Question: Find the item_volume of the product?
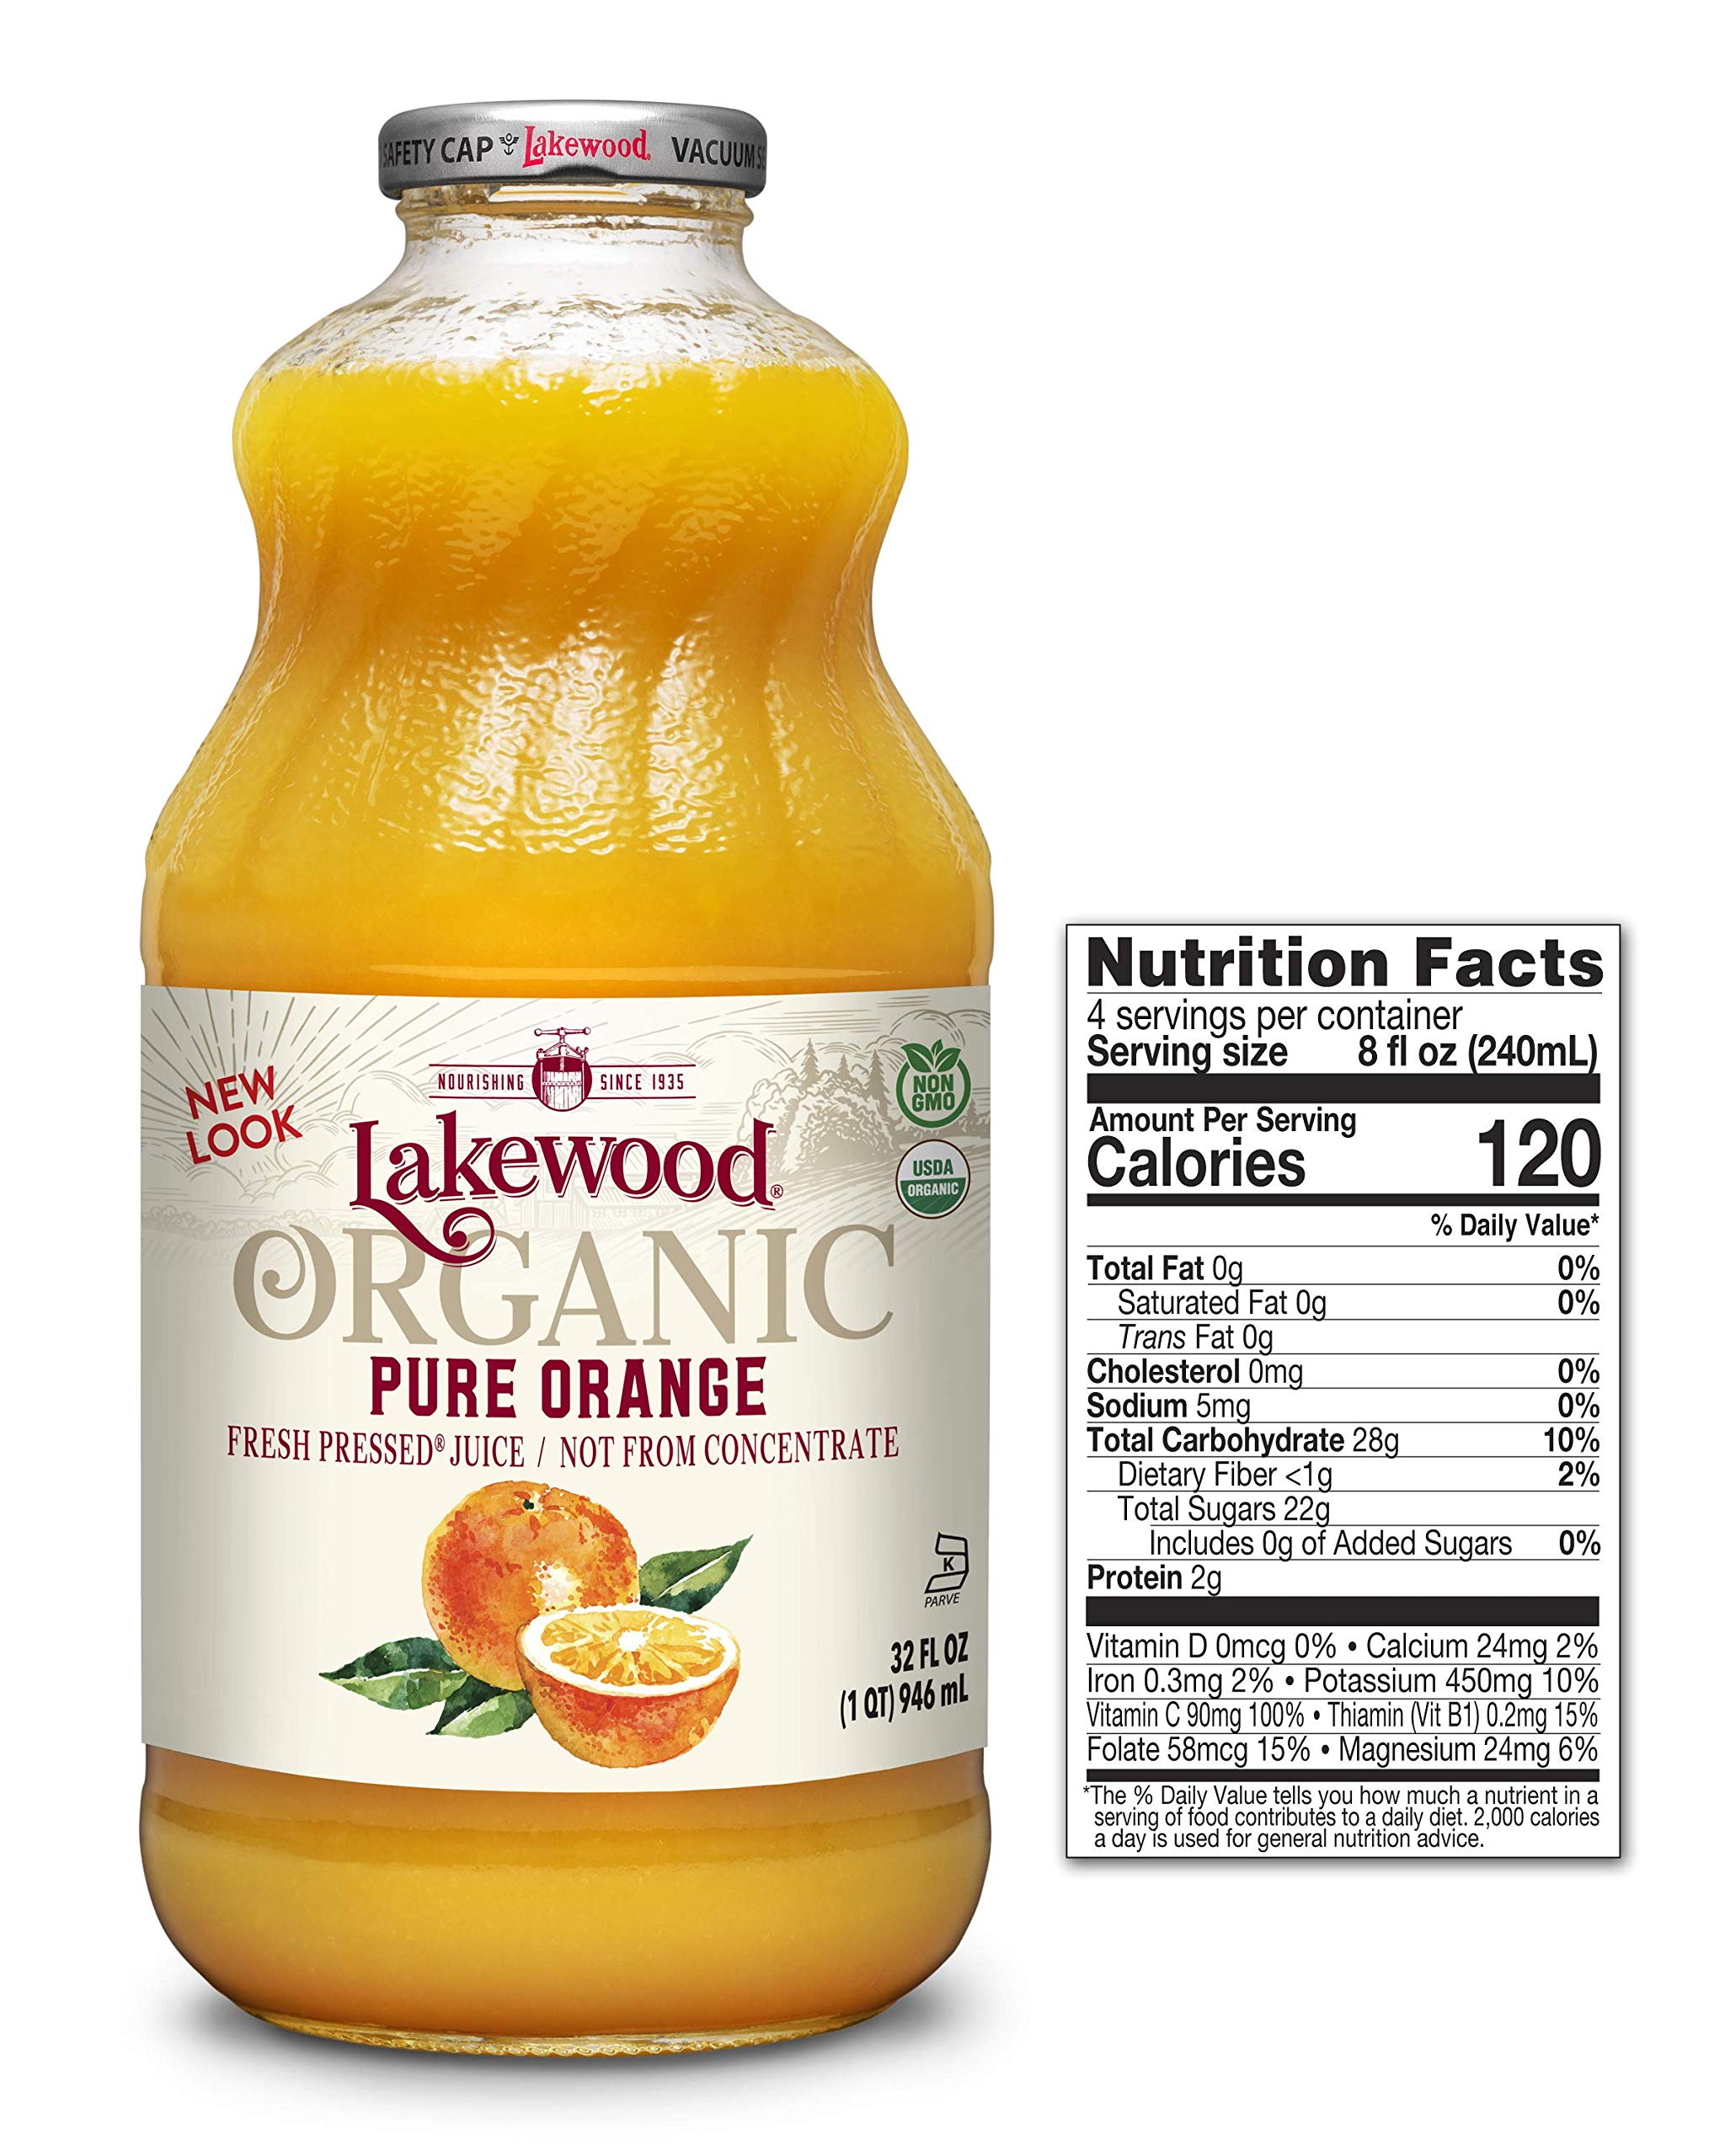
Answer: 32.0 fluid ounce